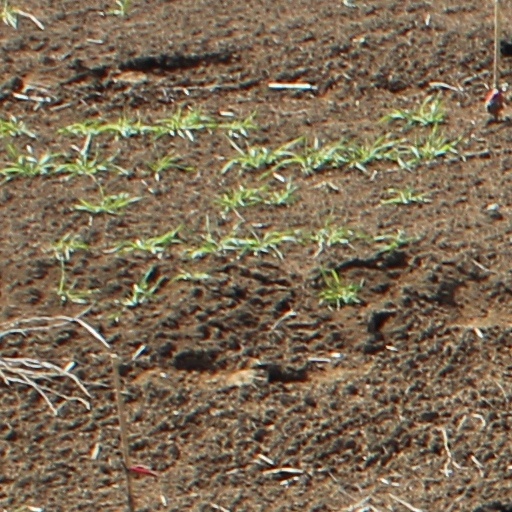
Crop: wheat